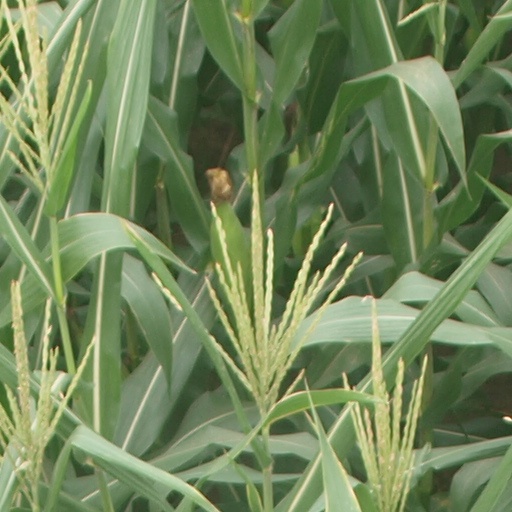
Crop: maize; corn